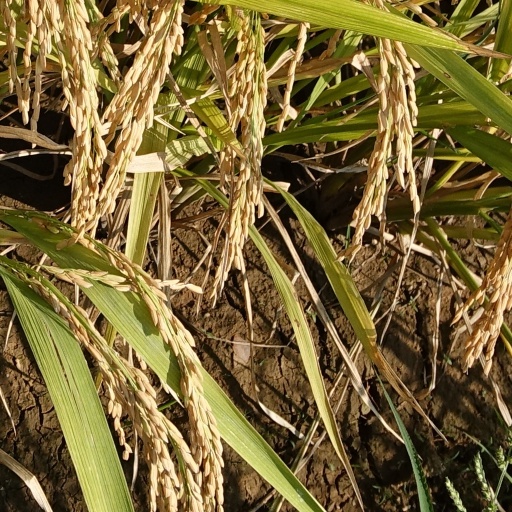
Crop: rice